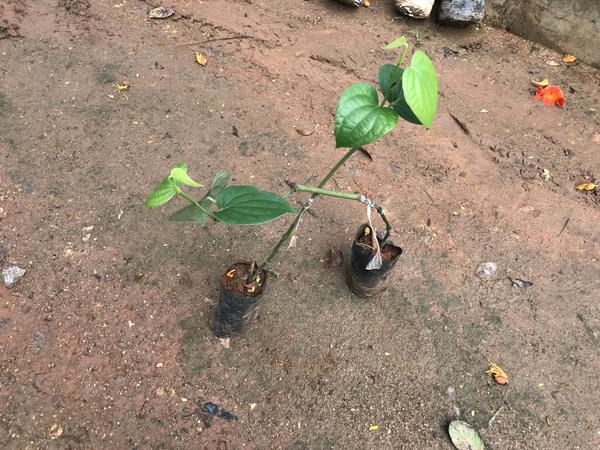
Plant: Pepper